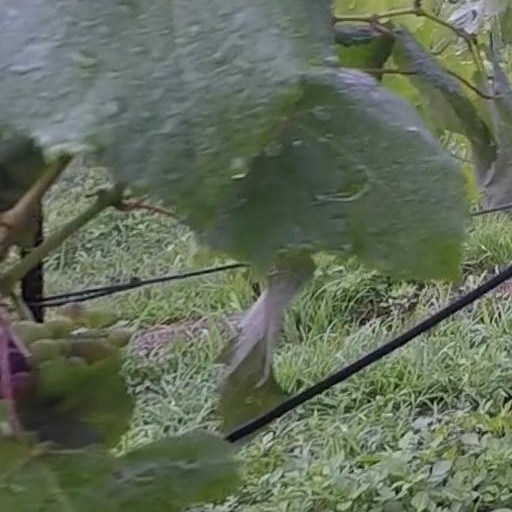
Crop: grape